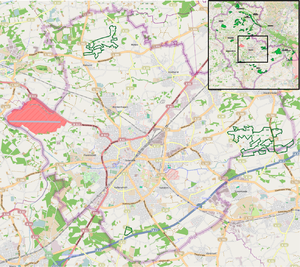
Réserves naturelles à Gütersloh - vue d'ensemble